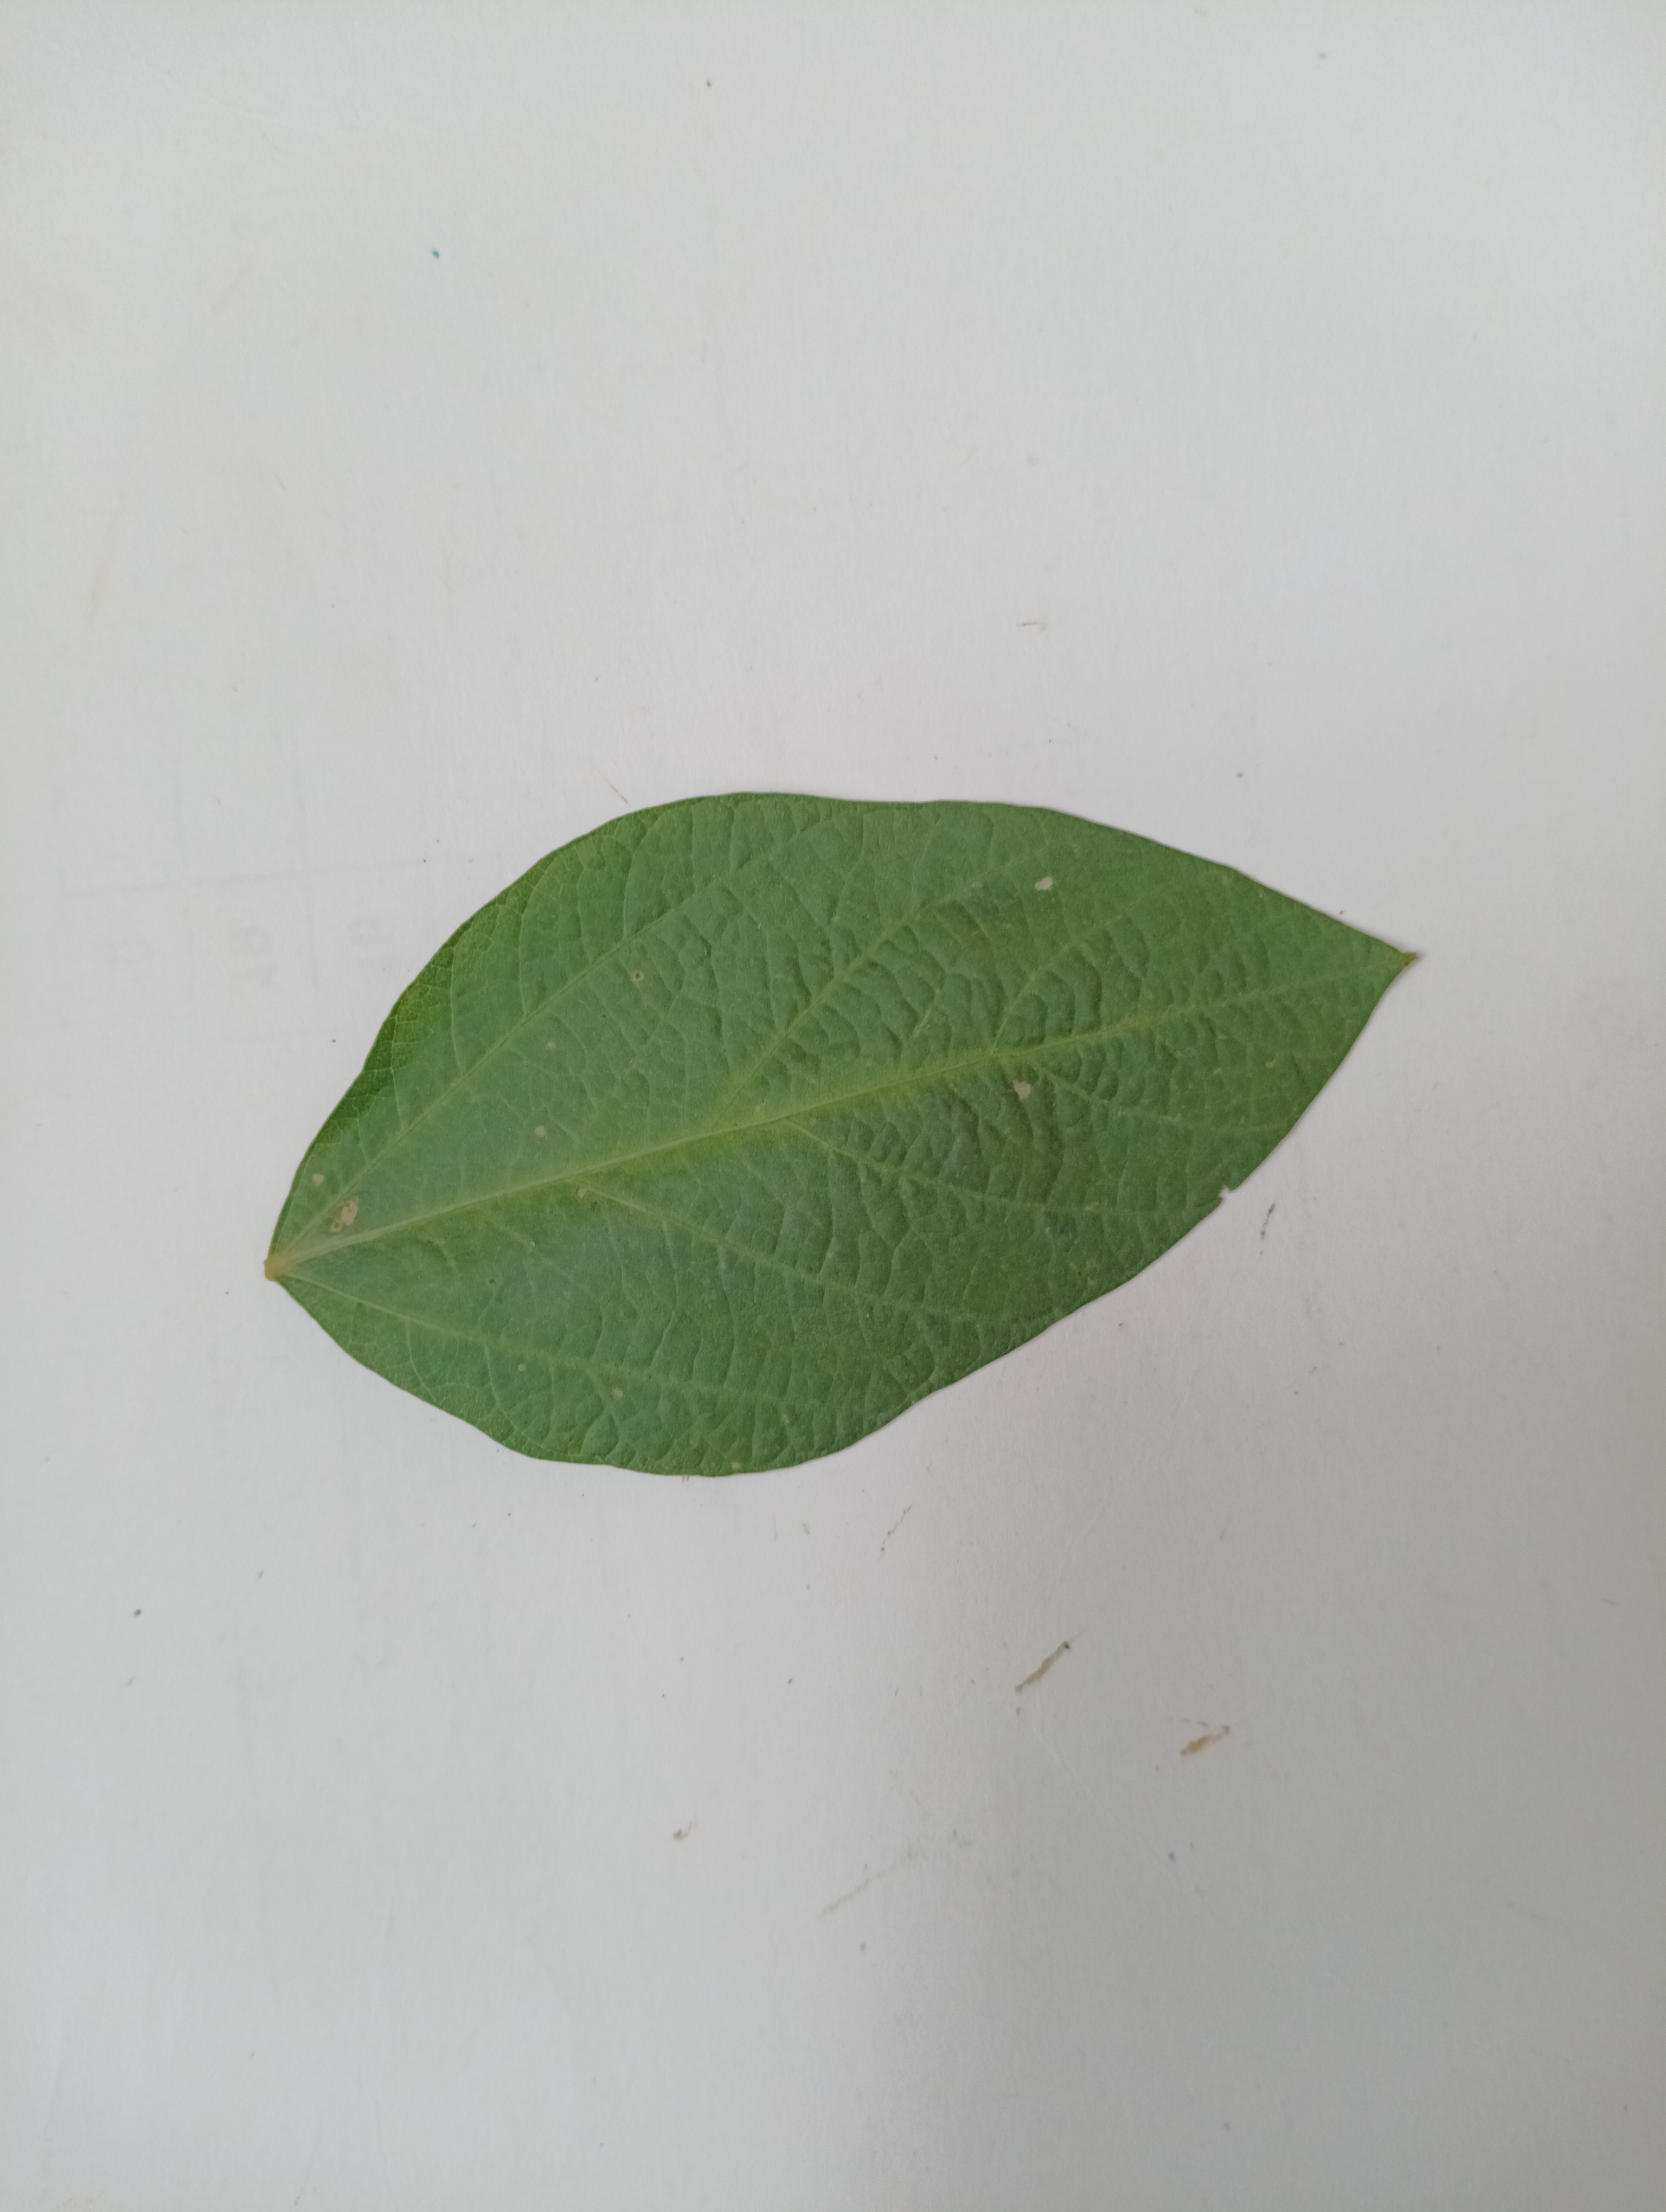
Label: Bacterial leaf Blight